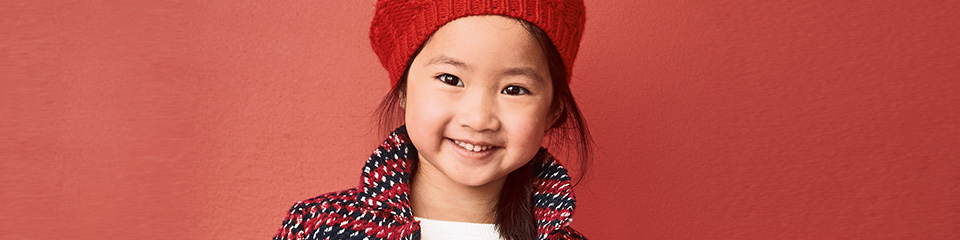
Gender: women